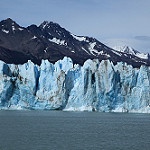
Label: glacier